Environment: real
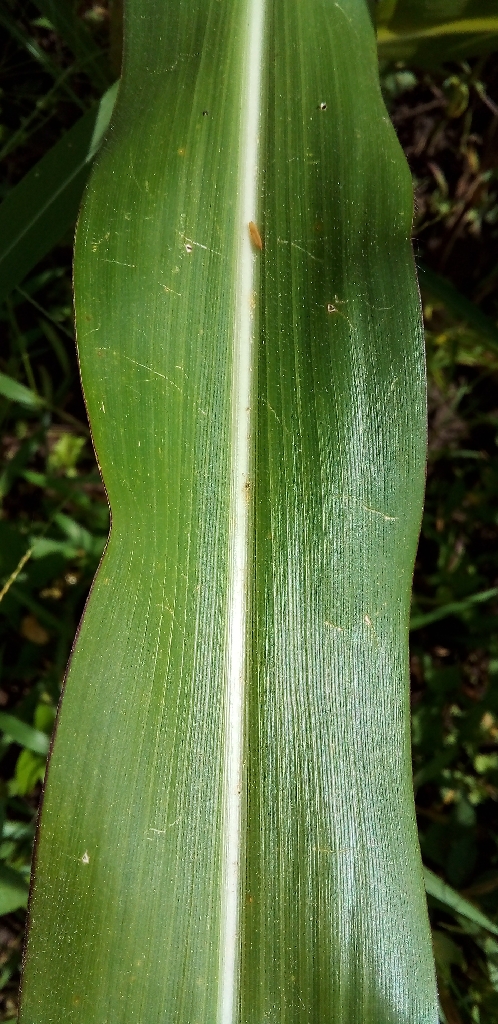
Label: healthy